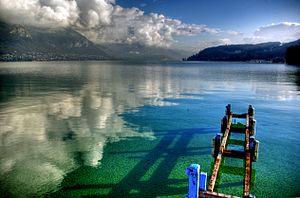
Lac d'Annecy
La route départementale 909 est une route départementale française qui relie le chef-lieu de la préfecture de Haute-Savoie, Annecy, jusqu'à Flumet, en Savoie. Cette route départementale est connue pour les paysages exceptionnels et les lieux de fabrications de produits artisanaux qu'elle longe et traverse tout au long de son parcours. La Départementale 909 est en quelque sorte « la » route du massif des Aravis, qu'elle traverse du nord au sud.